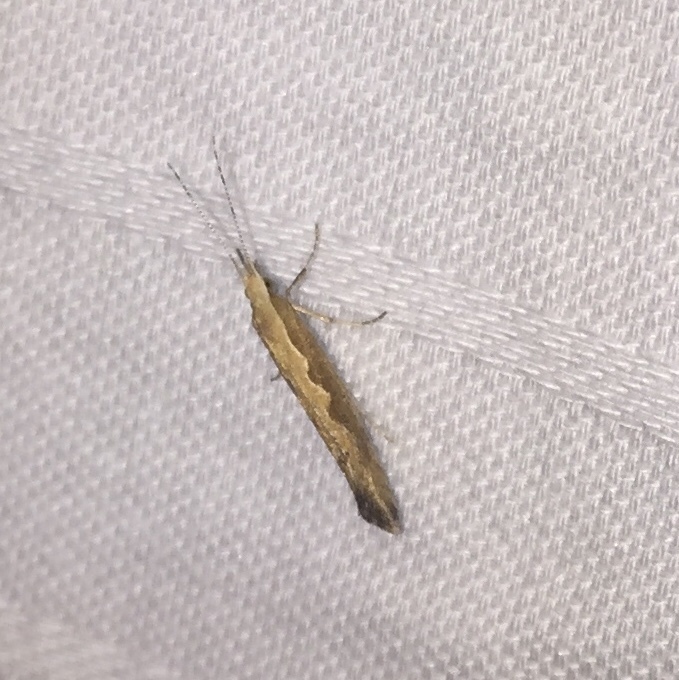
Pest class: diamondback_moth